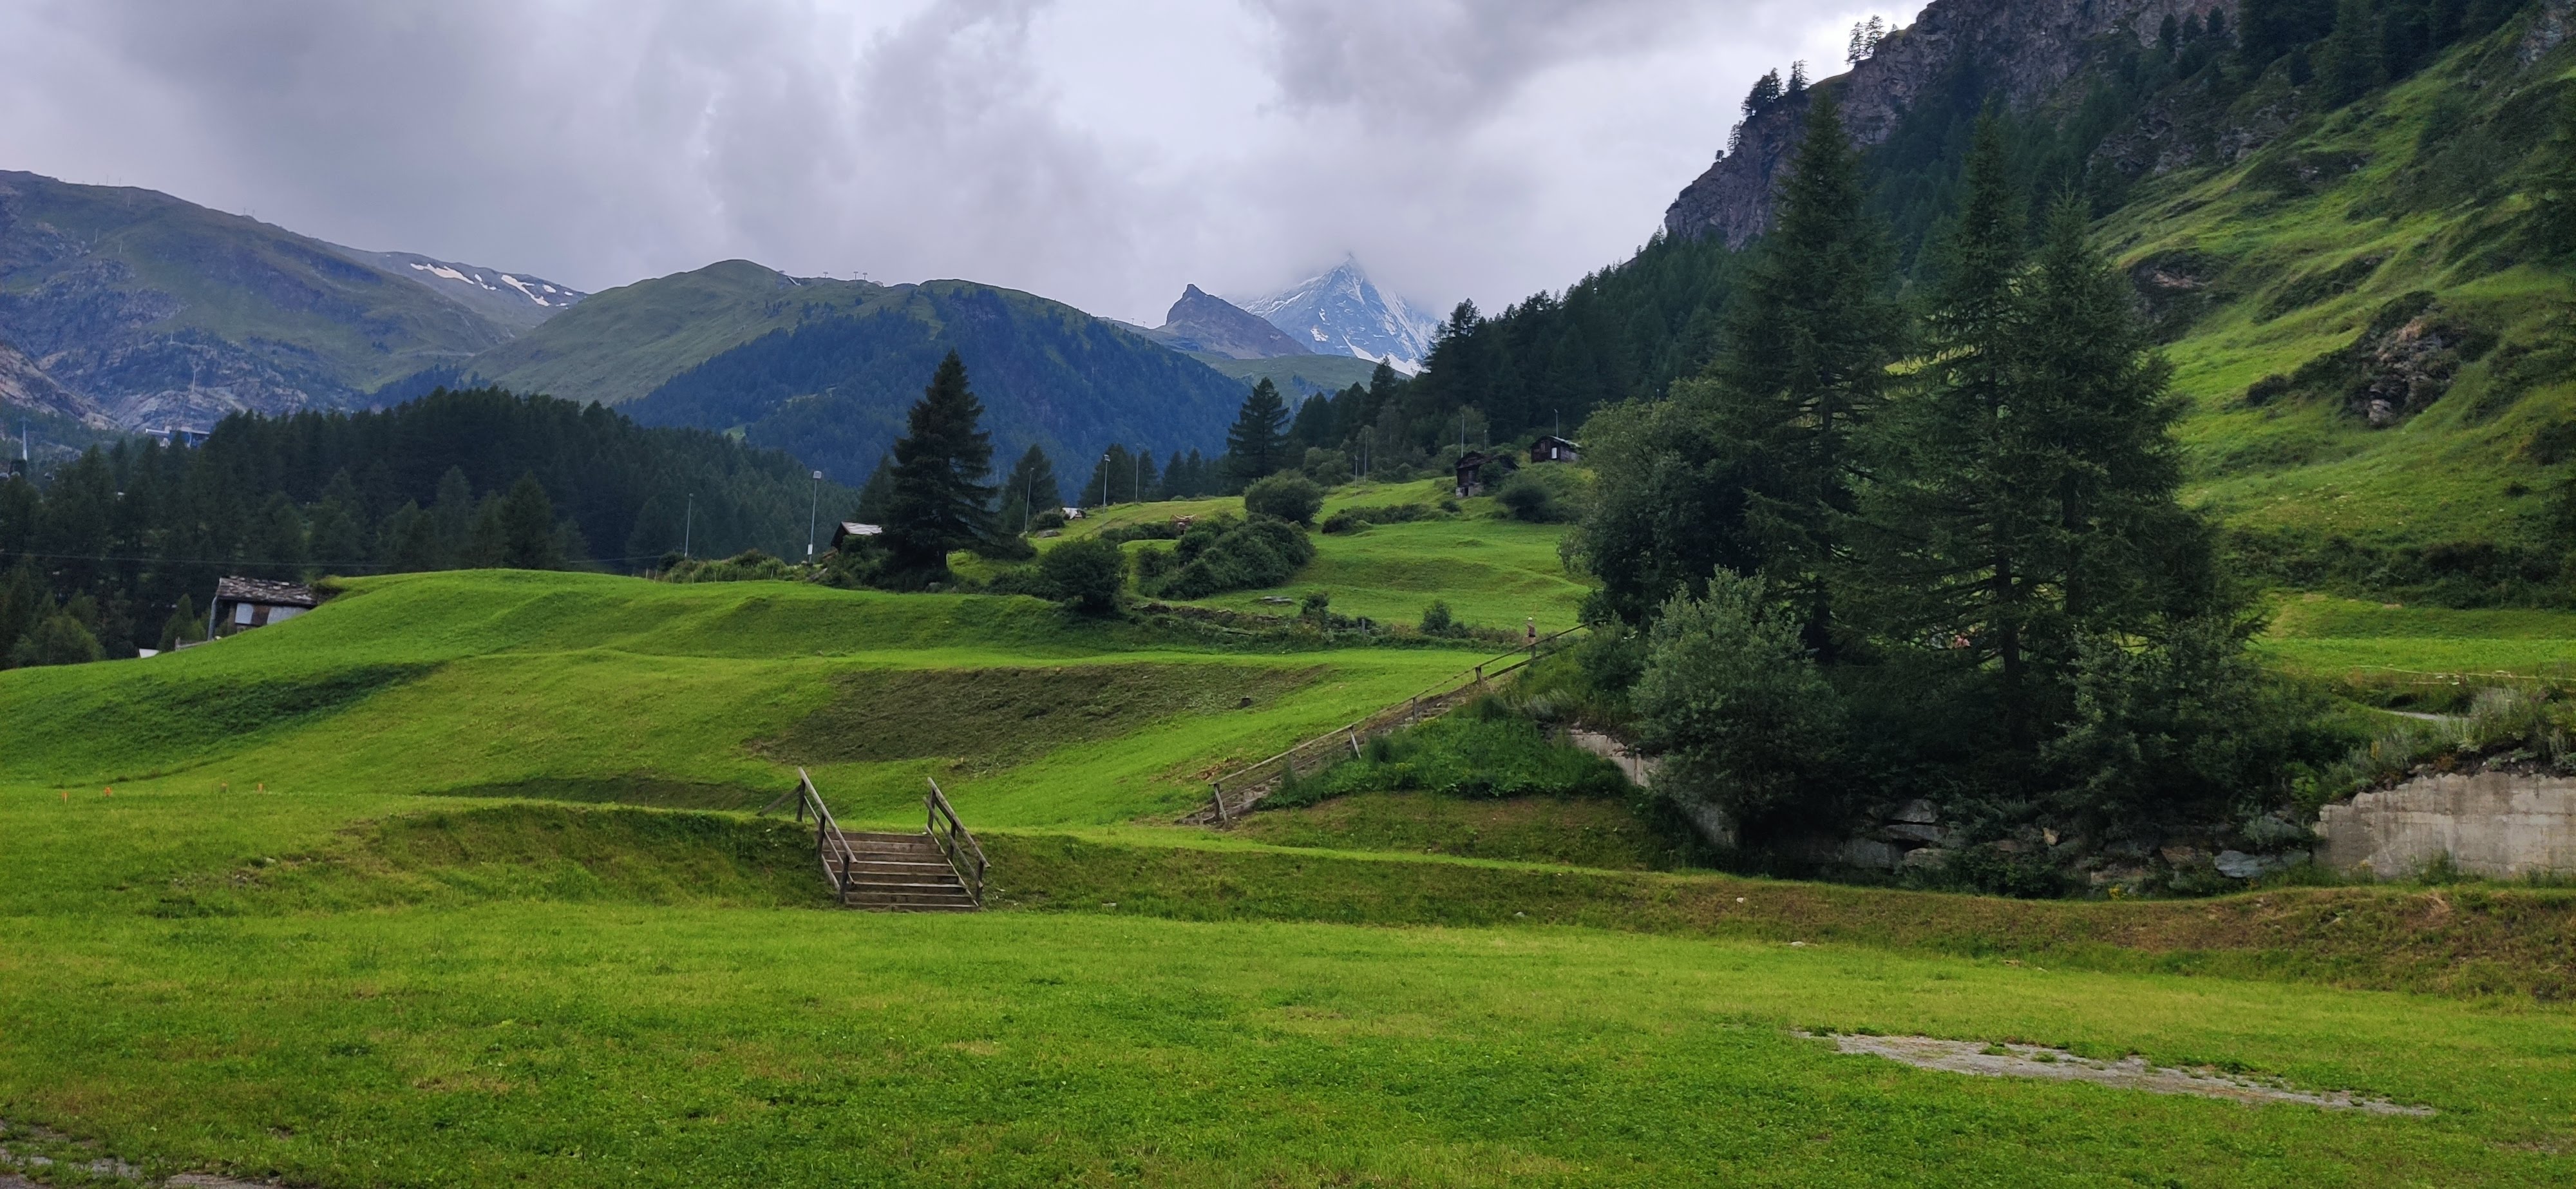
mountains, forest, trees, meadow, slope, greenhill, cloud, mountain, sky, plant, green, natural landscape, tree, grass, larch, highland, grassland, valley, plain, landscape, rural area, mountain range, road, lawn, hill, hill station, cumulus, plateau, fell, pasture, massif, prairie, ridge, field, nature reserve, agriculture, conifer, leisure, plantation, village, ranch, terrace, mountain village, summit, tropical and subtropical coniferous forests, farm, tourism, landscaping, alps, paddy field